Newnans Lake

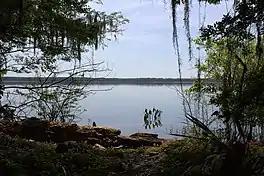
View of Newnan's Lake

Newnans Lake (or Newnan's Lake) is a lake located off State Road 20, east of Gainesville, Florida. Approximately wide, Newnans Lake is home to many forms of wildlife, and had been designated as a protected site by Alachua County.